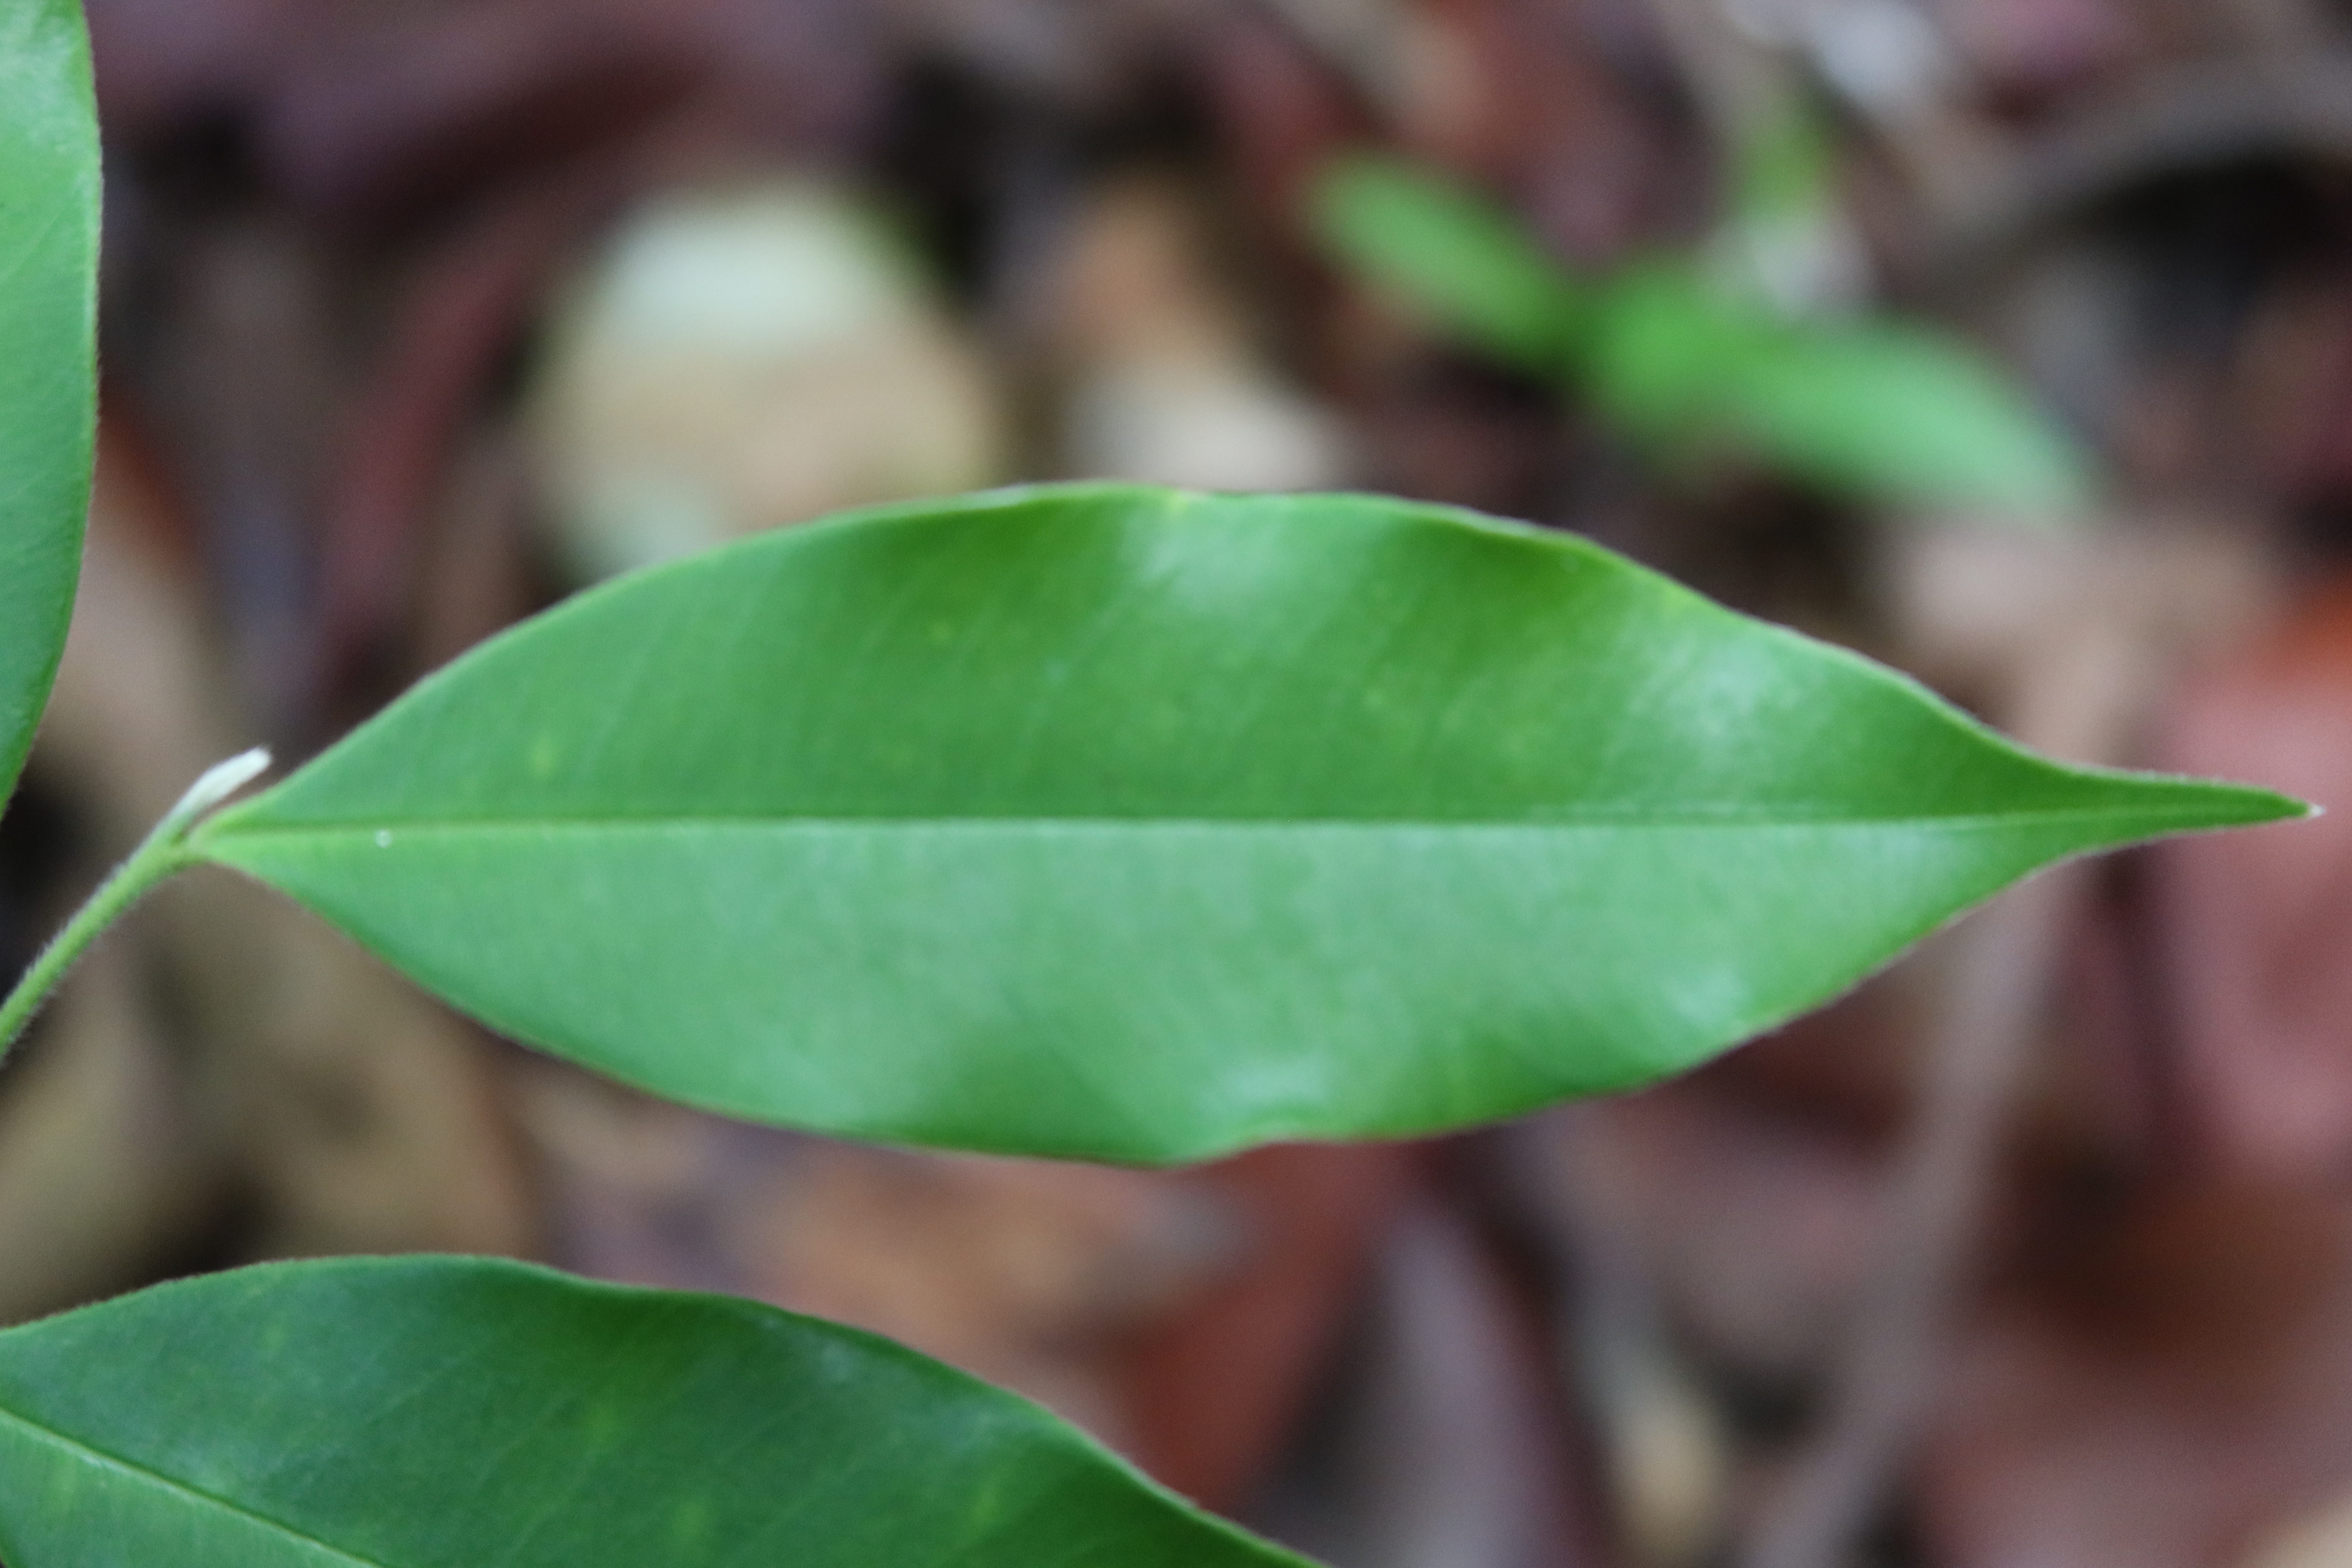
Label: Healthy